Tommy Robredo

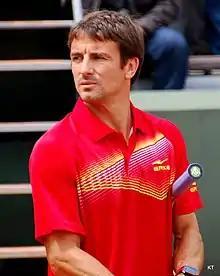
Robredo at 2013 Roland Garros

Tomás Robredo Garcés (born 1 May 1982) is a Spanish former professional tennis player. His career-high singles ranking was world No. 5, which he reached in August 2006 as a result of winning the Hamburg Masters earlier in the year. Robredo reached the quarterfinals at seven singles major tournaments. He was also a three-time semifinalist at the US Open men's doubles tournament, and a semifinalist at the Australian Open in mixed doubles.